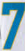
Number: 7